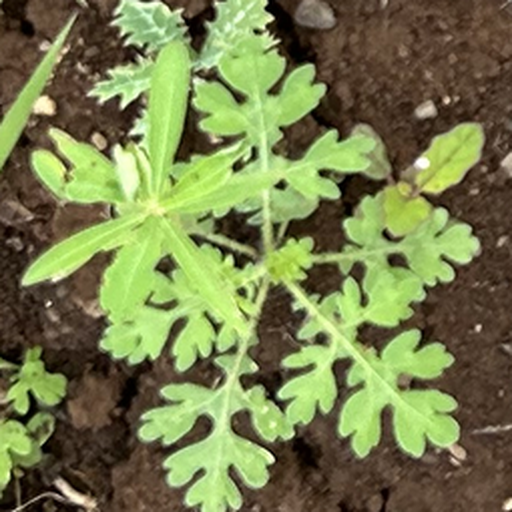
Weed species: Gajar_gavat_(Parthenium hysterophorus)